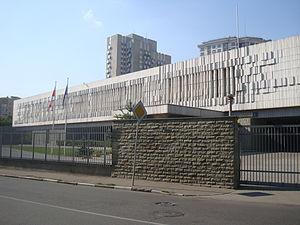
Ceci est une liste des représentations diplomatiques en Russie. En tant que plus grand pays du monde, membre permanent du Conseil de sécurité des Nations Unies, puissance régionale en Europe et en Asie et principal État successeur de l'Union soviétique, la Fédération de Russie accueille une importante communauté diplomatique dans sa capitale, Moscou. Moscou abrite 148 ambassades, de nombreux pays ont également des consulats généraux et des consulats dans tout le pays.